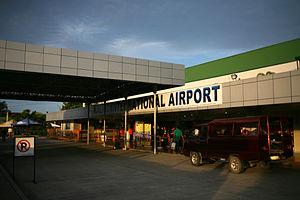
L'aéroport international de Kalibo est un aéroport qui dessert la région de Kalibo, la capitale de la province d'Aklan aux Philippines, et est l'un des deux aéroports desservant Boracay, l'autre étant l'aéroport Godofredo P. Ramos, également connu comme l'aéroport de Caticlan dans la ville de Malay. C'est l'aéroport qui connaît la plus forte croissance en nombre de passagers, avec plus de 50 % en 2010.